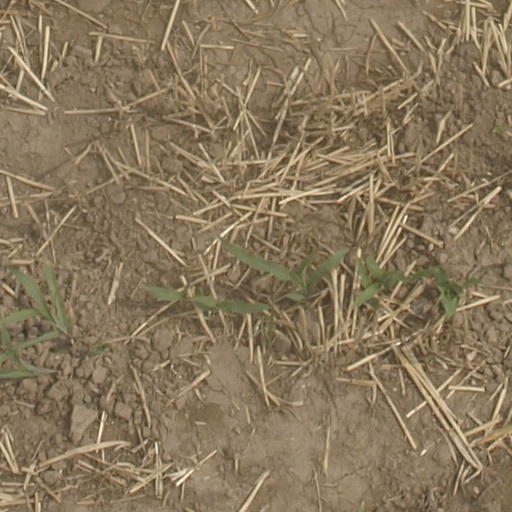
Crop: maize; corn